Third inauguration of Luiz Inácio Lula da Silva

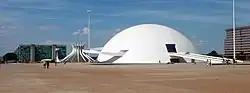
The National Museum of the Republic hosted an art exhibition as part of the Festival of Future events.

The Festival do Futuro (Festival of Future) cultural festival was held in the same location of the Three Powers Plaza from 10:00 Brasília Time on 1 January until the official inaugural events opened (around 13:00). It resumed at 15:30 on the same day when the transfer of power officially ended, and concluded on the next day morning at 04:00. The festival events which included several concerts, an art exhibition featuring Brazilian culture artworks in the National Museum of the Republic and a gastronomy festival displaying the Brazilian cuisine were attended by approximately 300,000 people.